Andres Koort

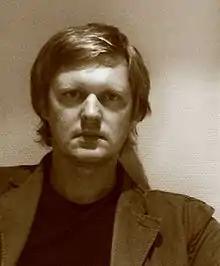
Andres Koort

Andres Koort (born 17 May 1969) is an Estonian painter, scenographer, exhibit designer and curator. He is a member of the Estonian Artists' Association and member of the board of the Estonian Painters' Association since 2002 and has curated and designed some EPA's exhibitions.